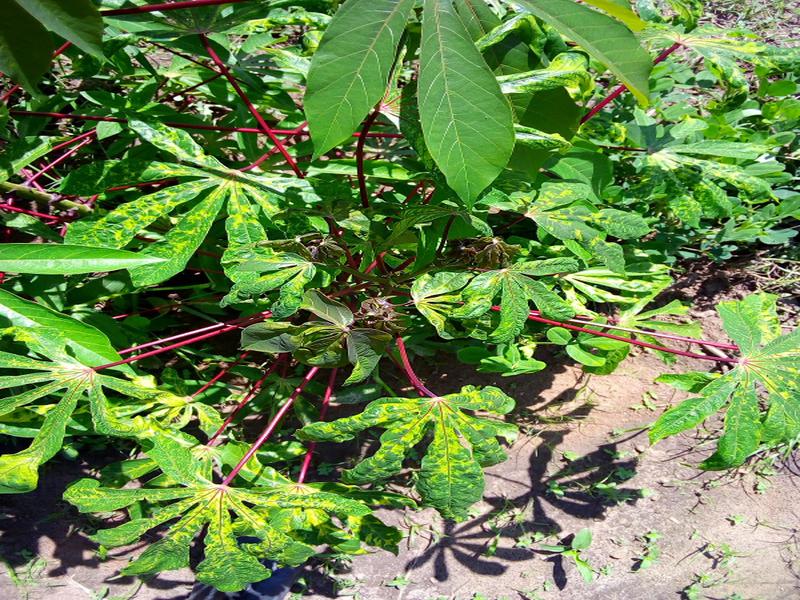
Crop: cassava
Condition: mosaic_disease